Snowball (Animal Farm)

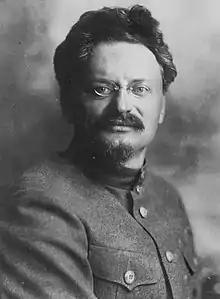
Trotsky served as the model for Snowball and was leader of the Left Opposition which advocated an alternative set of policies to Stalin

Orwell depicts Snowball in a sympathetic manner and superior to Napoleon in regards to personal intellect, rhetorical skills, economic theories, literary writings and military leadership. Orwell also highlighted the growing antagonism from Napoleon and Snowball such as the former’s frequent criticisms of Snowball’s economic plans, his eventual appropriation of the plans and later efforts to falsify history upon the latter’s exile. The personality traits and eventual defeat of Snowball mirrored the life of his historical counterpart Trotsky, including his contributions to the early Soviet Union and forced exile.